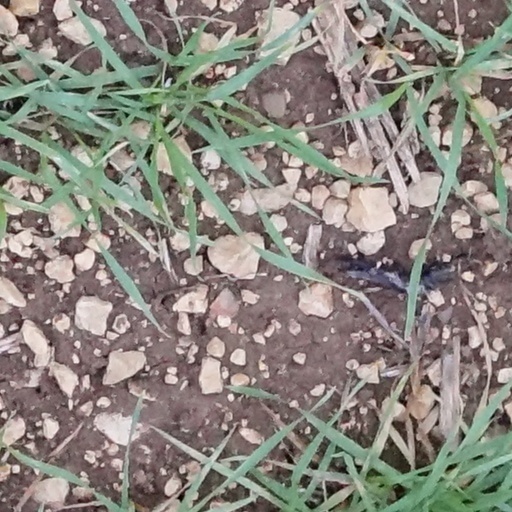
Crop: wheat